The Terrible Truth About Liberals

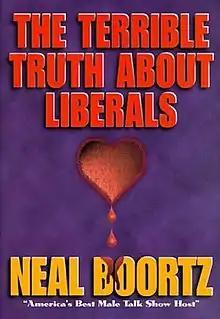
First edition

The Terrible Truth About Liberals is a 1998 political book by conservative radio host Neal Boortz. The book is a revised edition of his previous work, "The Commencement Speech You Need to Hear" (1997), which enjoyed brisk sales in Atlanta, Georgia, where Boortz had been heard on his AM 750 WSB radio show. The book contains the text of one his more popular radio presentations: a notional commencement speech. He did not actually address a commencement audience, but his hypothetical speech drew examples from the presidency of Bill Clinton, criticizing American social liberalism, and praising various conservative planks such as gun rights and libertarianism.